Glider (sailplane)

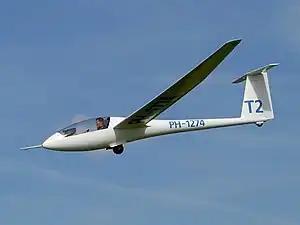
Rolladen-Schneider LS4

A glider or sailplane is a type of glider aircraft used in the leisure activity and sport of gliding (also called soaring). This unpowered aircraft can use naturally occurring currents of rising air in the atmosphere to gain altitude. Sailplanes are aerodynamically streamlined and so can fly a significant distance forward for a small decrease in altitude.